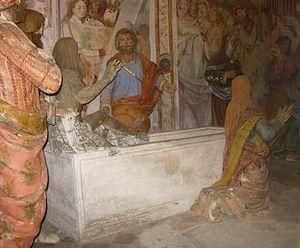
La résurrection à Naïn est un des miracles accordés à Jésus-Christ. Il est relaté dans l'Évangile selon Luc. Comme pour de nombreux miracles, le Messie démontre son aspect divin, et incite à croire.